CTV Drama Channel

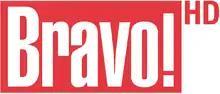
Bravo HD logo used from 2011 to 2012.

In July 2006, Bell Globemedia (later called CTVglobemedia) announced that it would purchase CHUM for an estimated CAD$1.7 billion, included in the sale was Bravo The sale was approved by the CRTC on June 8, 2007, and the transaction was completed on June 22, 2007 while the Citytv stations were sold to Rogers Media. After CTVglobemedia's purchase of Bravo, the channel increasingly shifted its focus toward more television and film dramas (such as "Criminal Minds"), and lessened its focus on arts programming.